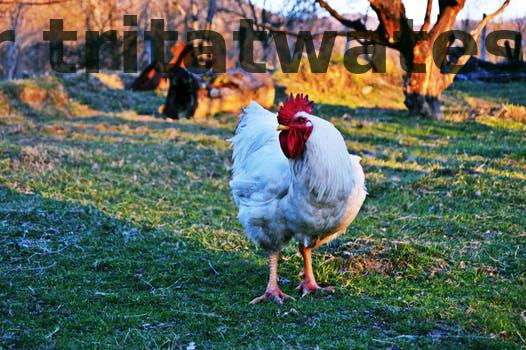
Label: Watermark